Charles-Étienne Gudin de la Sablonnière

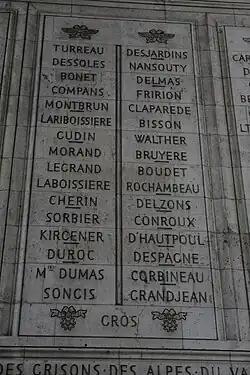
Gudin's name is inscribed on the Arc de Triomphe (7th from the top on the left).

On 23 August 1804, Gudin was chosen to command the 3rd division of Marshal Davout's corps at the Bruges camp, replacing General Durutte. Georges Rivollet notes that "the end of 1804 and 1805 were entirely consacrated by Gudin to the training of the troops and to the maneuvers and shooting exercises that followed one another uninterruptedly". On 30 August 1805, Gudin's 3rd division was officially integrated into the III Corps of the "Grande Armée", placed under Davout's command, and participated in the German campaign of the War of the Third Coalition. On the crossing of the Rhine, his division was composed of three brigades comprising eight battalions, for a total of 6,728 men. In November, he was stationed with his troops at Pressburg. Shortly before the Battle of Austerlitz, he left Pressburg to join the main army near Brünn but did not arrive on the battlefield until the day after the battle. Between 1806 and 1812, Gudin shared command of the divisions of the III Corps with generals Friant (1st division) and Morand (2nd division). They were nicknamed "the three of a kind" ("le brelan") by Napoleon. This command stability contributed to a large extent to the effectiveness and the prestige of the III Corps within the "Grande Armée".